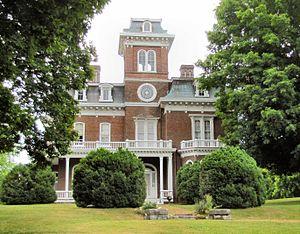
Jefferson City est une municipalité américaine située dans le comté de Jefferson au Tennessee. Lors du recensement de 2010, sa population est de 8 047 habitants.